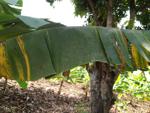
Label: segatoka